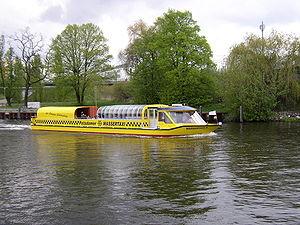
Un bateau-bus, ou bateau-omnibus, ou encore navette fluviale, est un type bateau utilisé pour les transports en commun avec une organisation similaire à un réseau de bus urbain.